Jean-Pierre Dumont

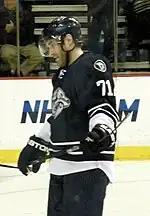
Dumont playing for the Predators in 2010

Dumont was drafted third overall the 1996 NHL Entry Draft by the New York Islanders. In 1998, a contract dispute between Dumont and the team led to the Islanders to trade him to the Chicago Blackhawks along with a fifth round pick in exchange for Dmitri Nabokov. In March 2000, he was traded by the Blackhawks to the Buffalo Sabres. Dumont, Doug Gilmour and a draft pick went to the Buffalo Sabres in exchange for Michal Grosek.